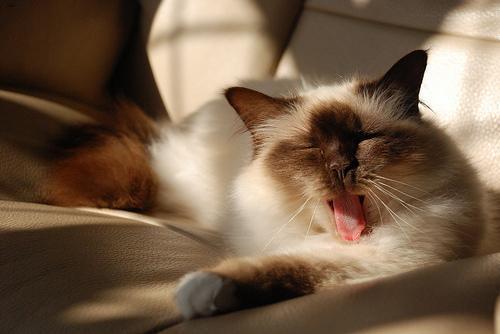
Birman